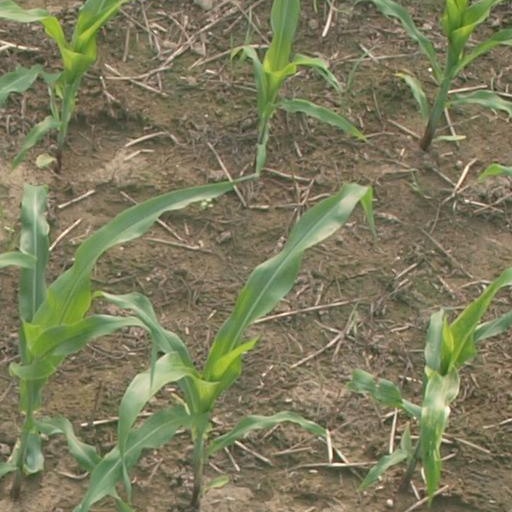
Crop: maize; corn